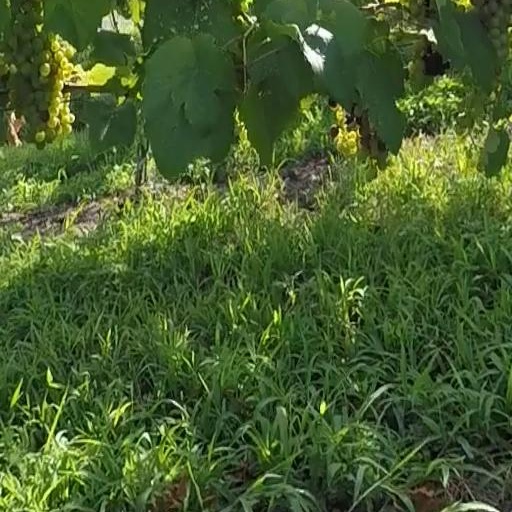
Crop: grape